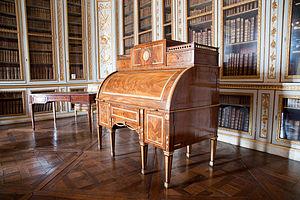
Secretaire à cylindre dit des Etats de Bourgogne, avant 1785, acajou ronceux, bronzes ciselés et dorés, médaille signée Duvivier portant l'inscription: A Louis XVI, très excellent Roi de France et de Navarre, les Etats de Bourgogne, Bibliothèque de Louis XVI, Petit appartement du roi, Château de Versailles. - Meuble offert en 1785 à Louis XVI par les Etats de Bourgogne.
La bibliothèque de Louis XVI est une salle du château de Versailles, en France. Elle est située dans le Petit appartement du Roi, au premier étage du bâtiment principal du château de Versailles.